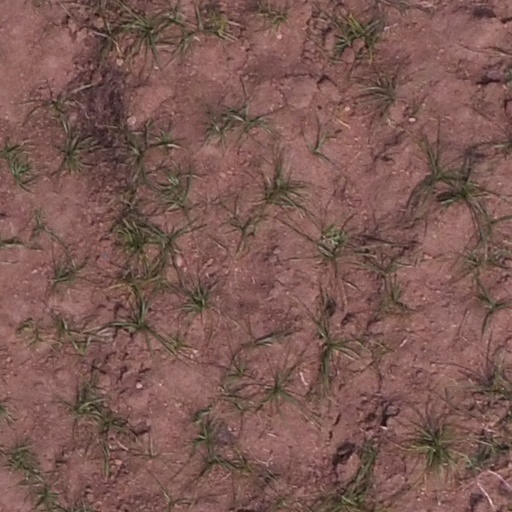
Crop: maize; corn